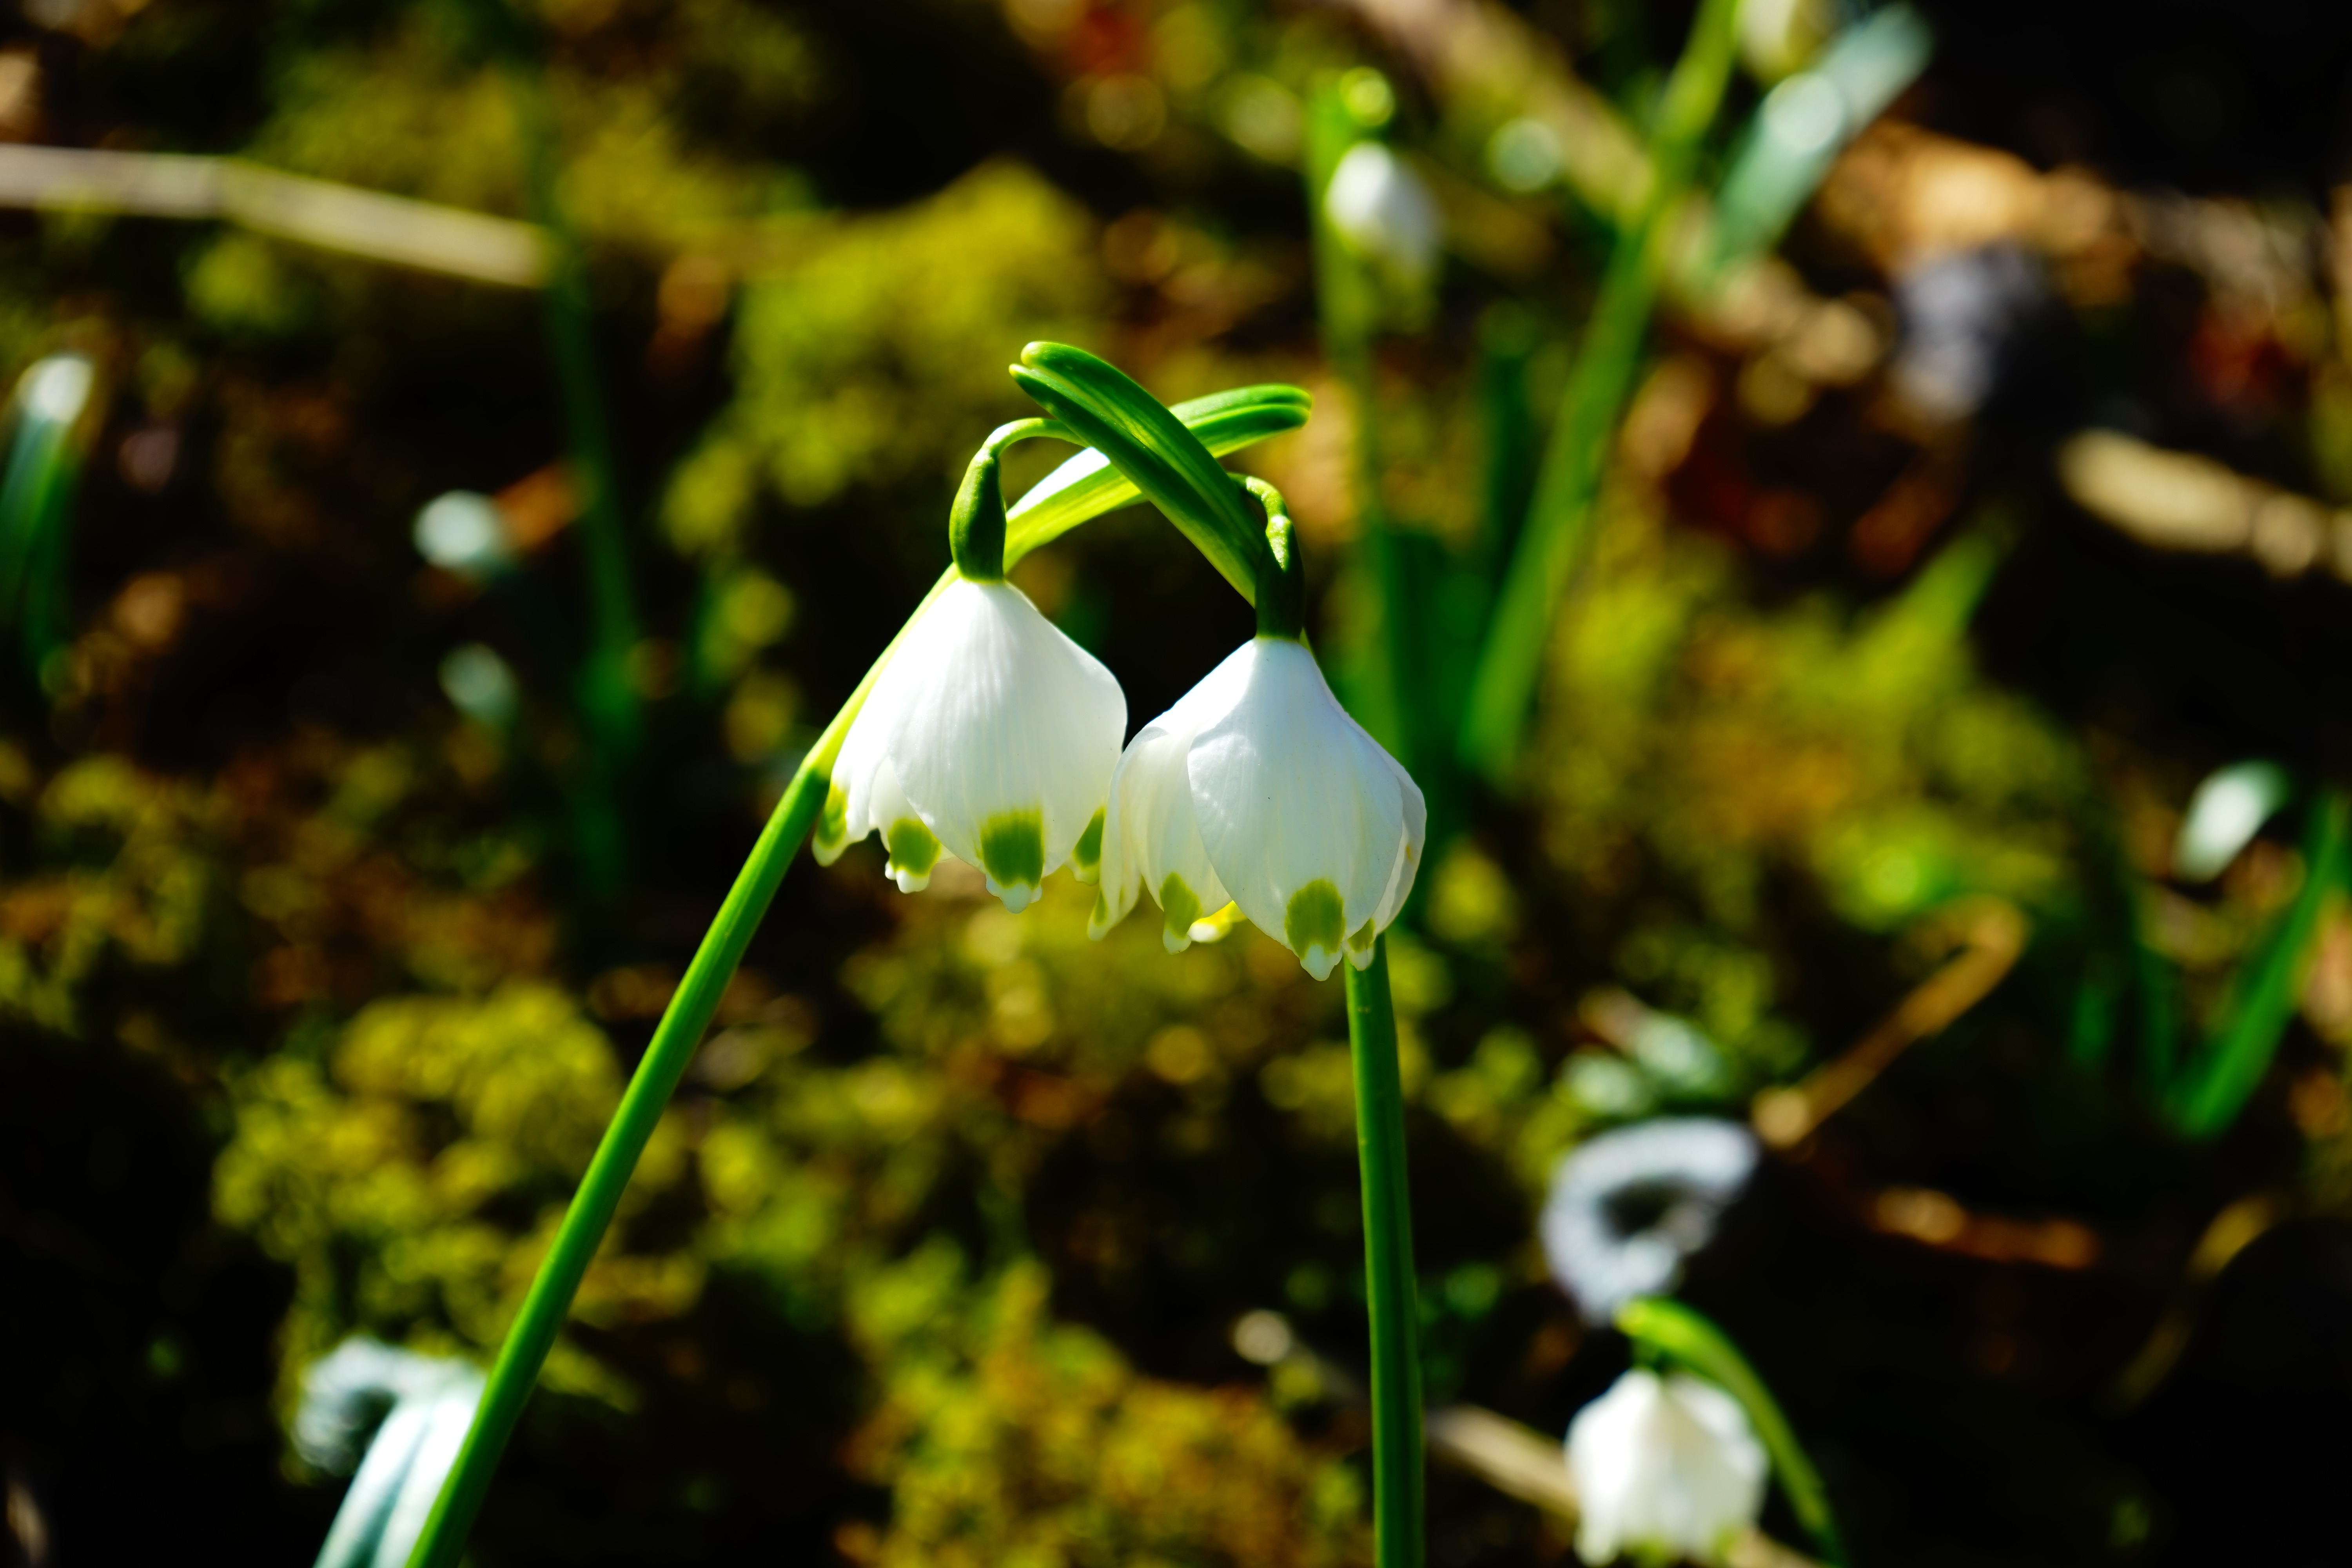
nature, forest, grass, blossom, light, plant, white, sunlight, leaf, flower, bloom, bell, idyllic, spring, green, botany, two, yellow, together, flora, snowflake, wildflower, stalk, beautiful, pair, spring flower, galanthus, macro photography, flowering plant, forest flower, zwiebelpflanze, leucojum, amaryllidaceae, fruehlingsknotenblume, great snowdrops, computer wallpaper, land plant, spring knotenblume, maerzgloeckchen, leucojum vernum